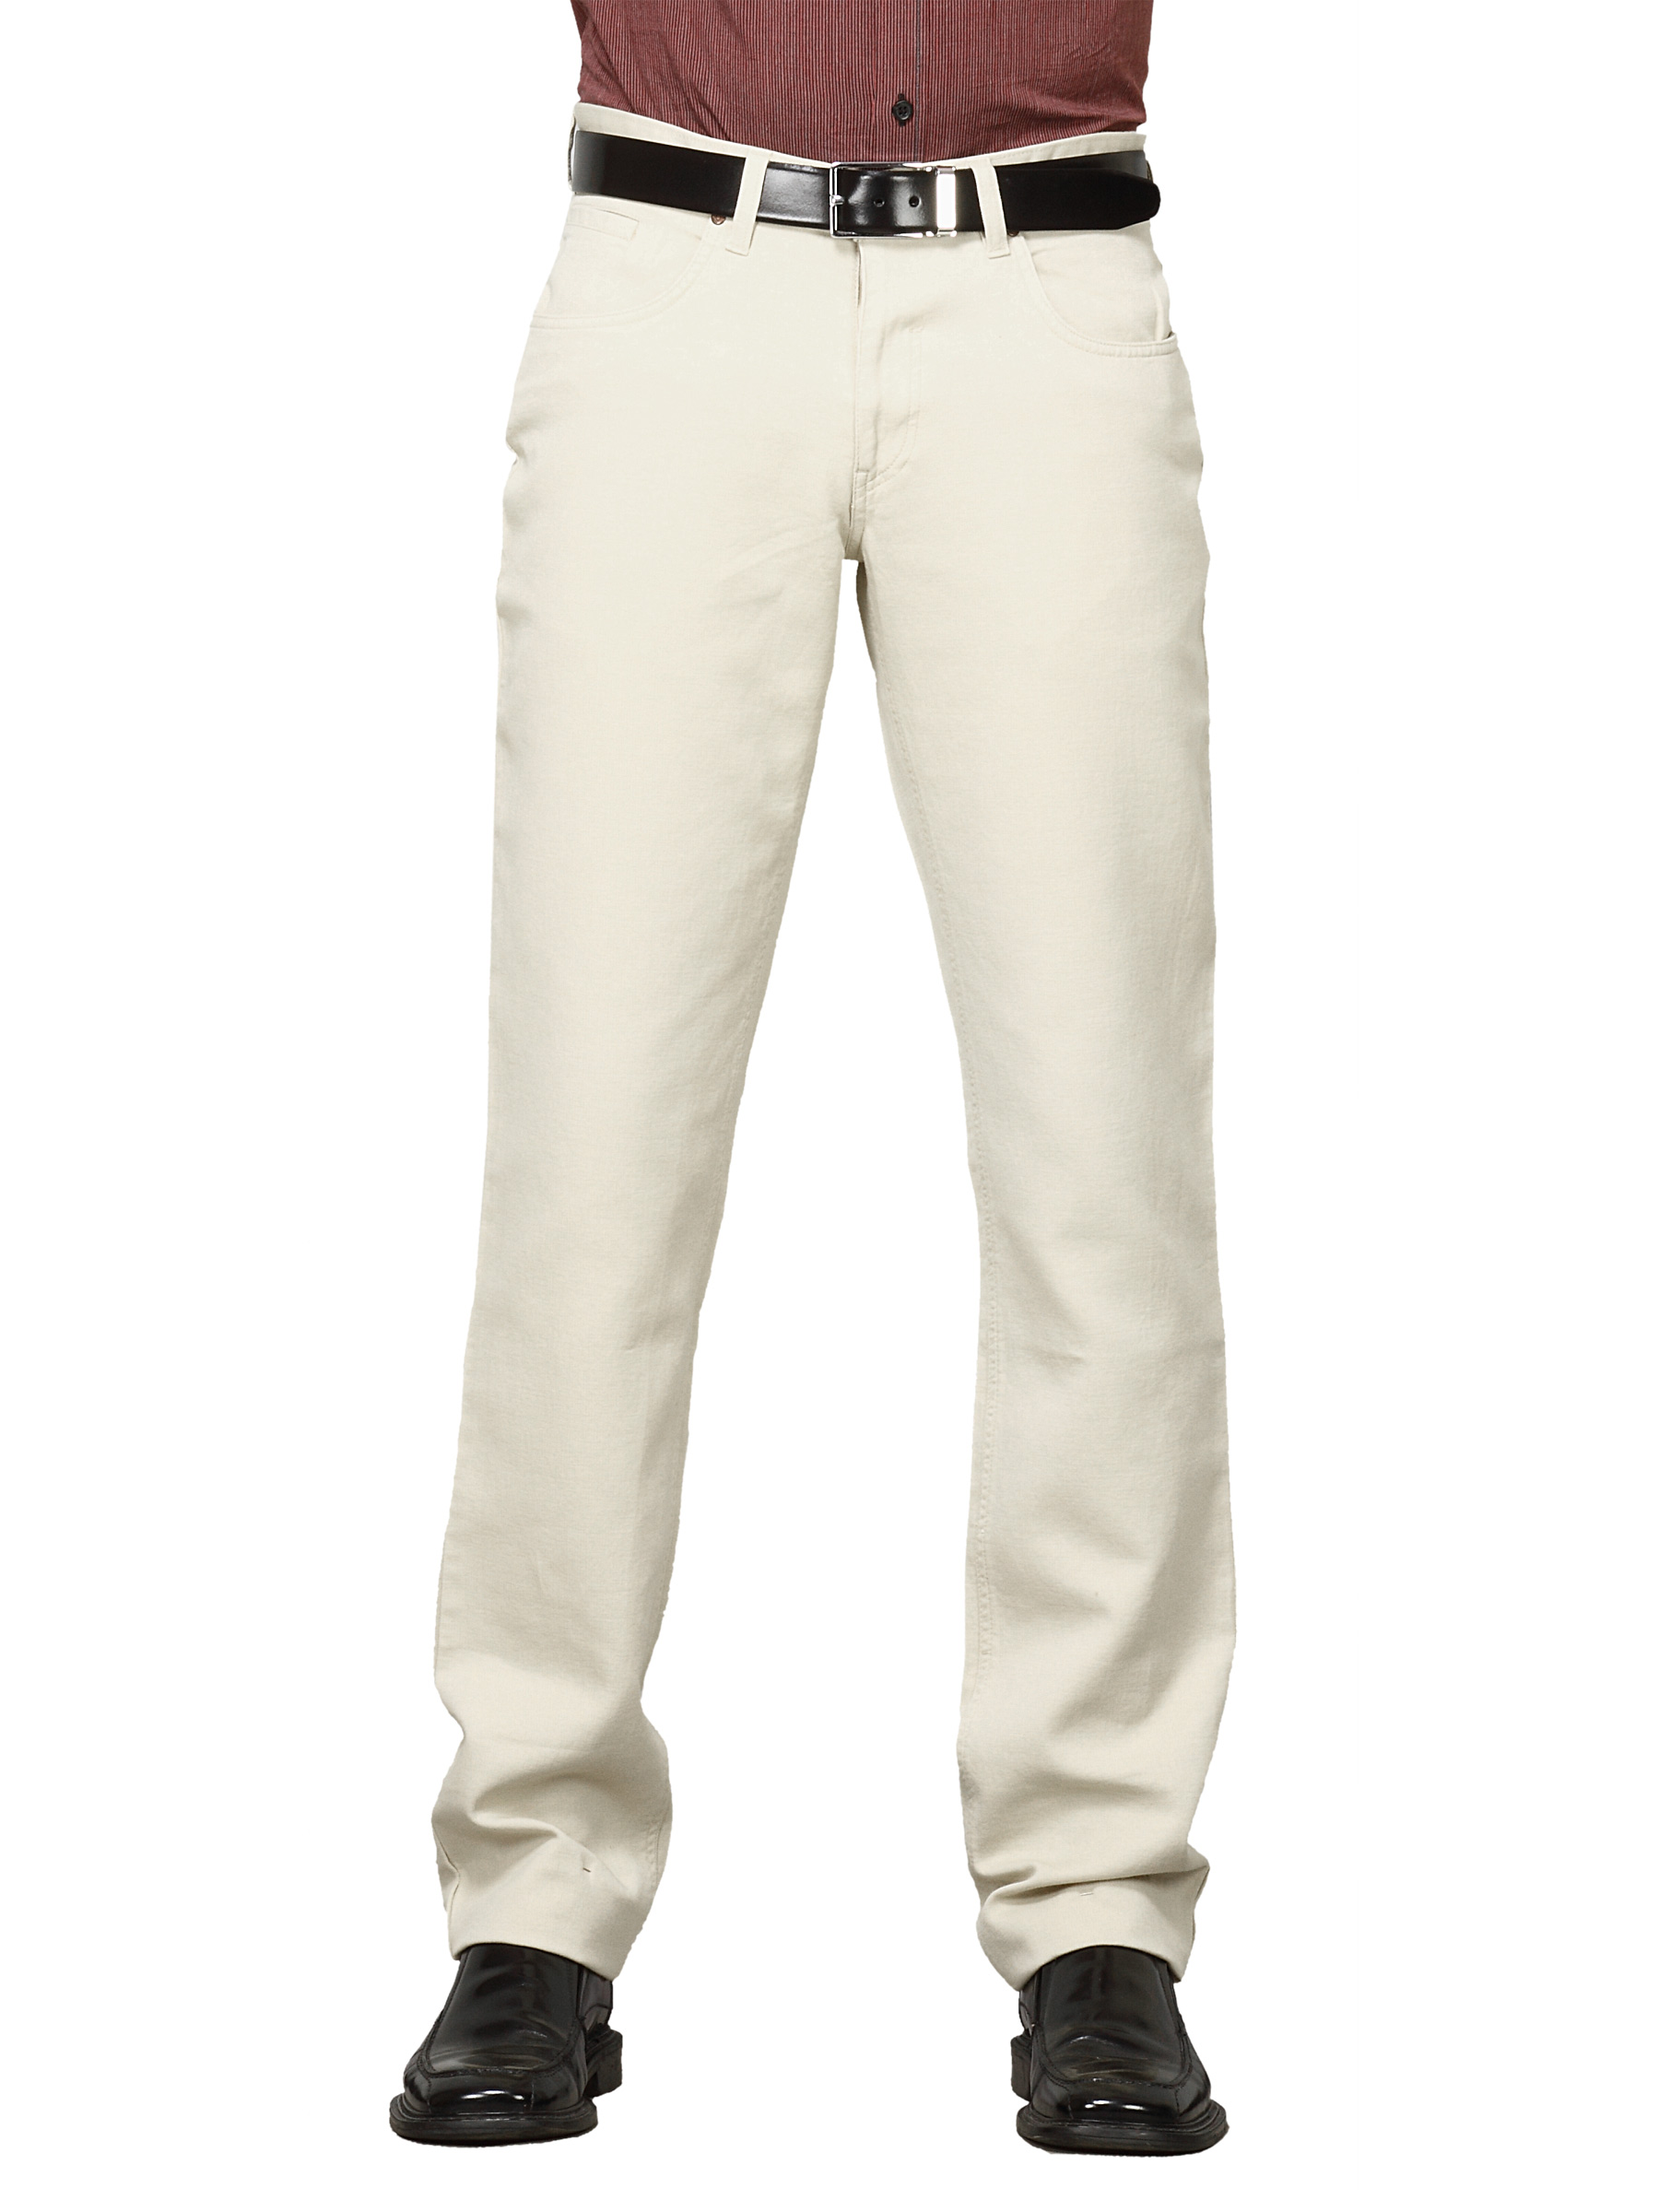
Scullers Men Scul Cream Trousers
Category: Apparel / Bottomwear / Trousers
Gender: Men
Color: Cream
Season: Summer 2011
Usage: Casual